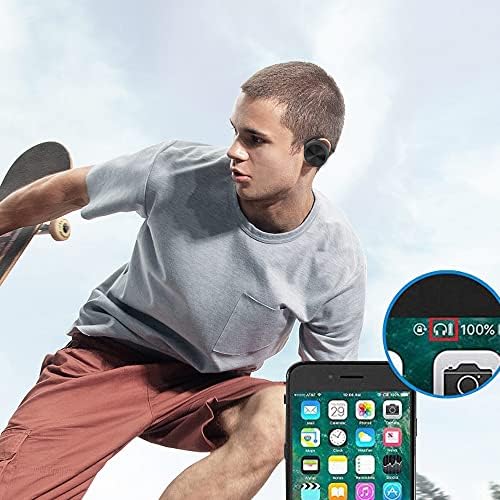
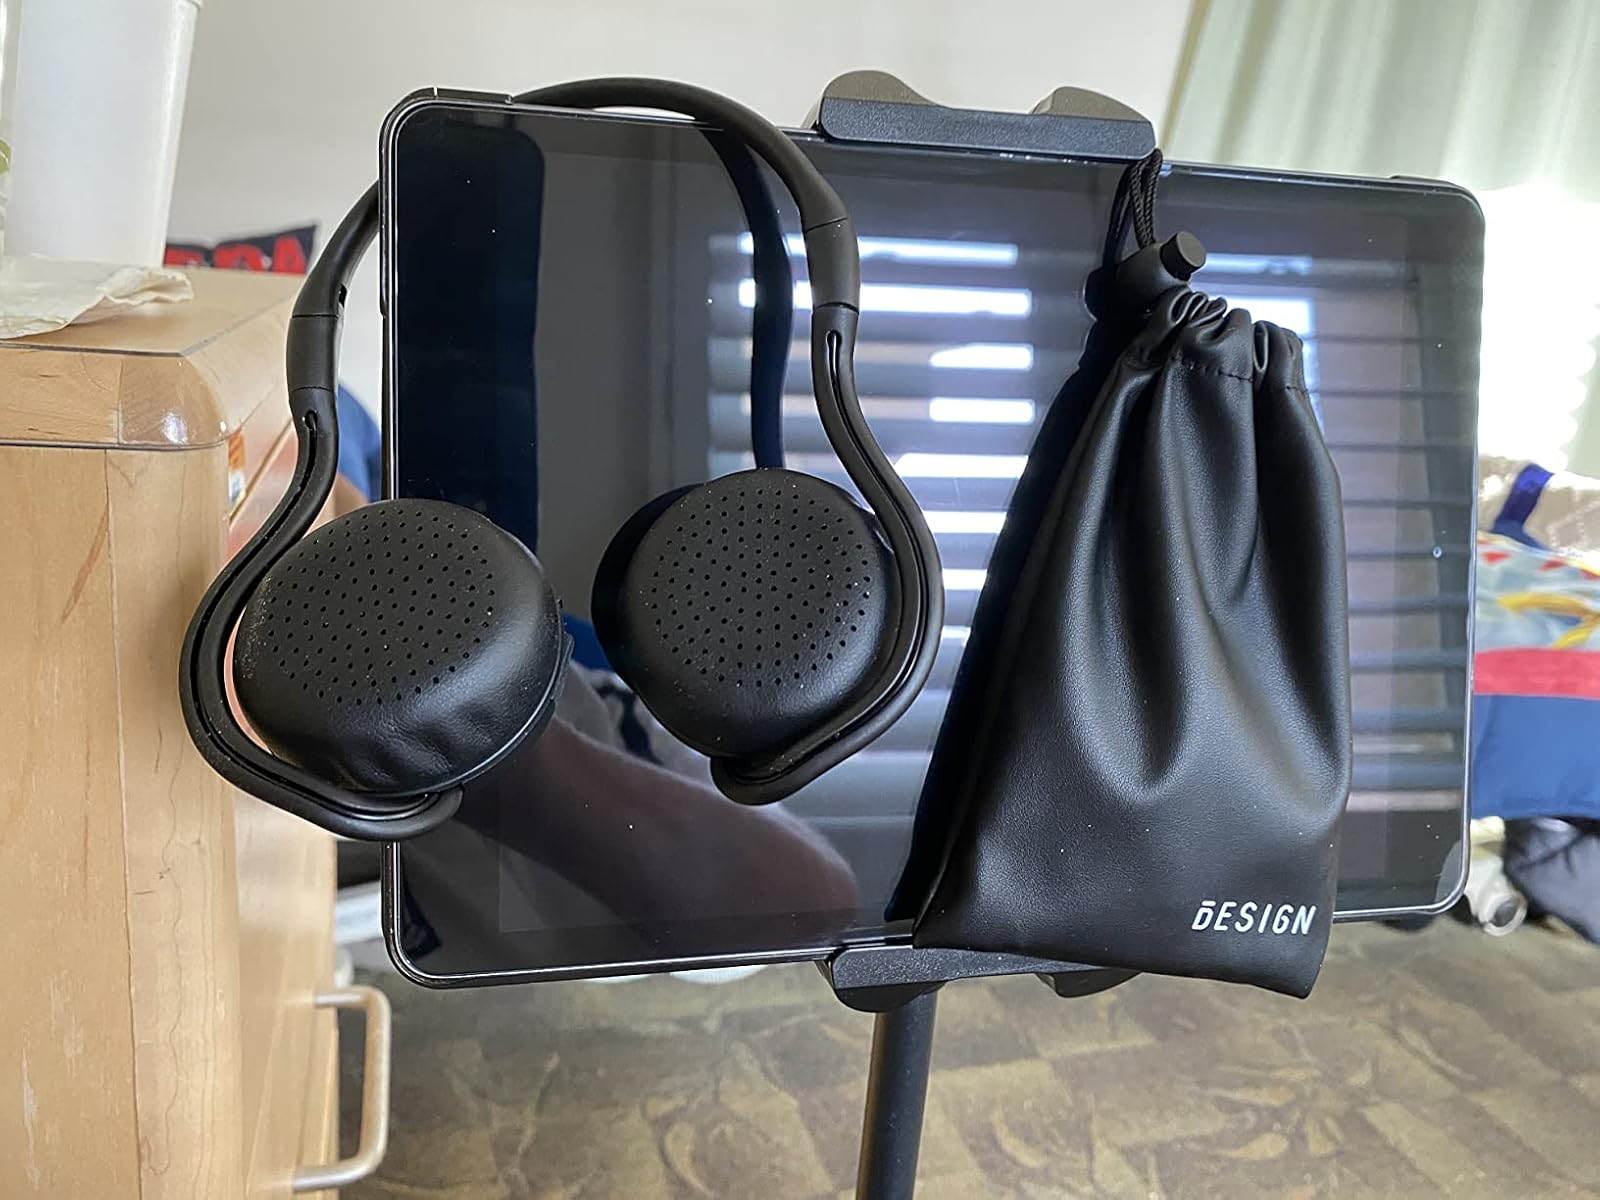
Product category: headphones
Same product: yes